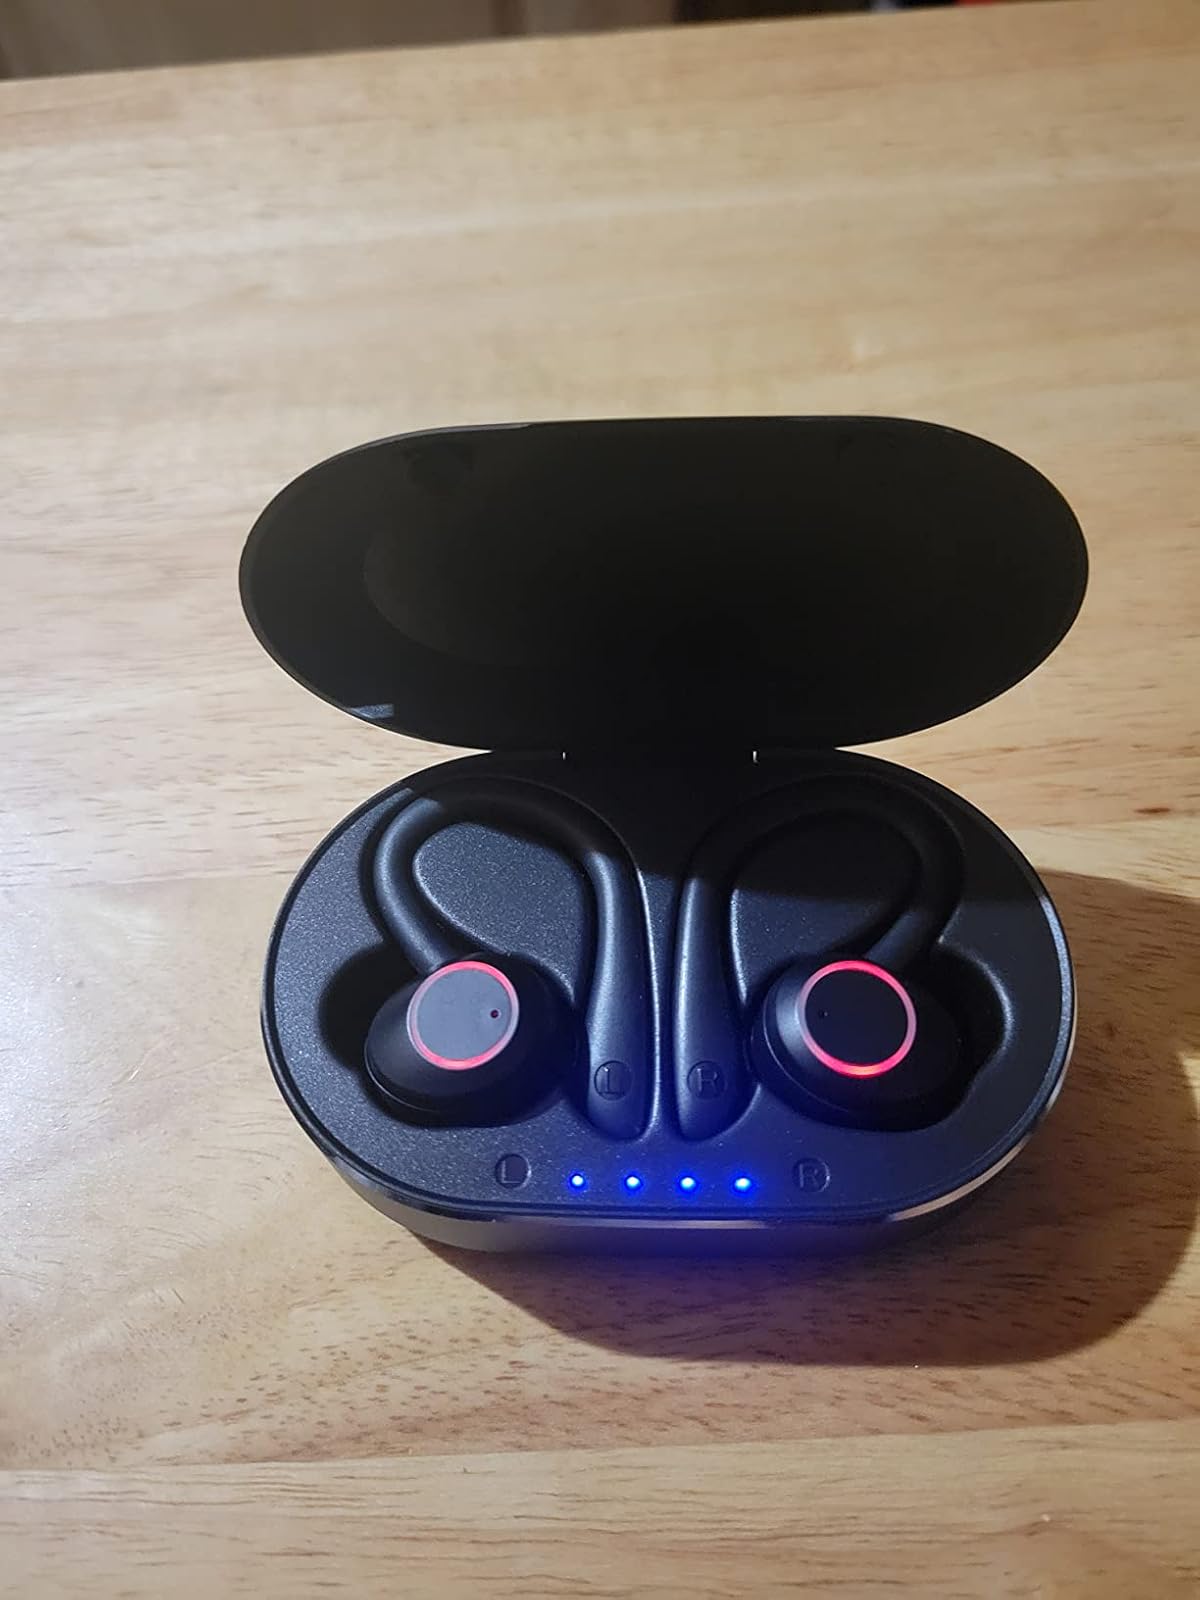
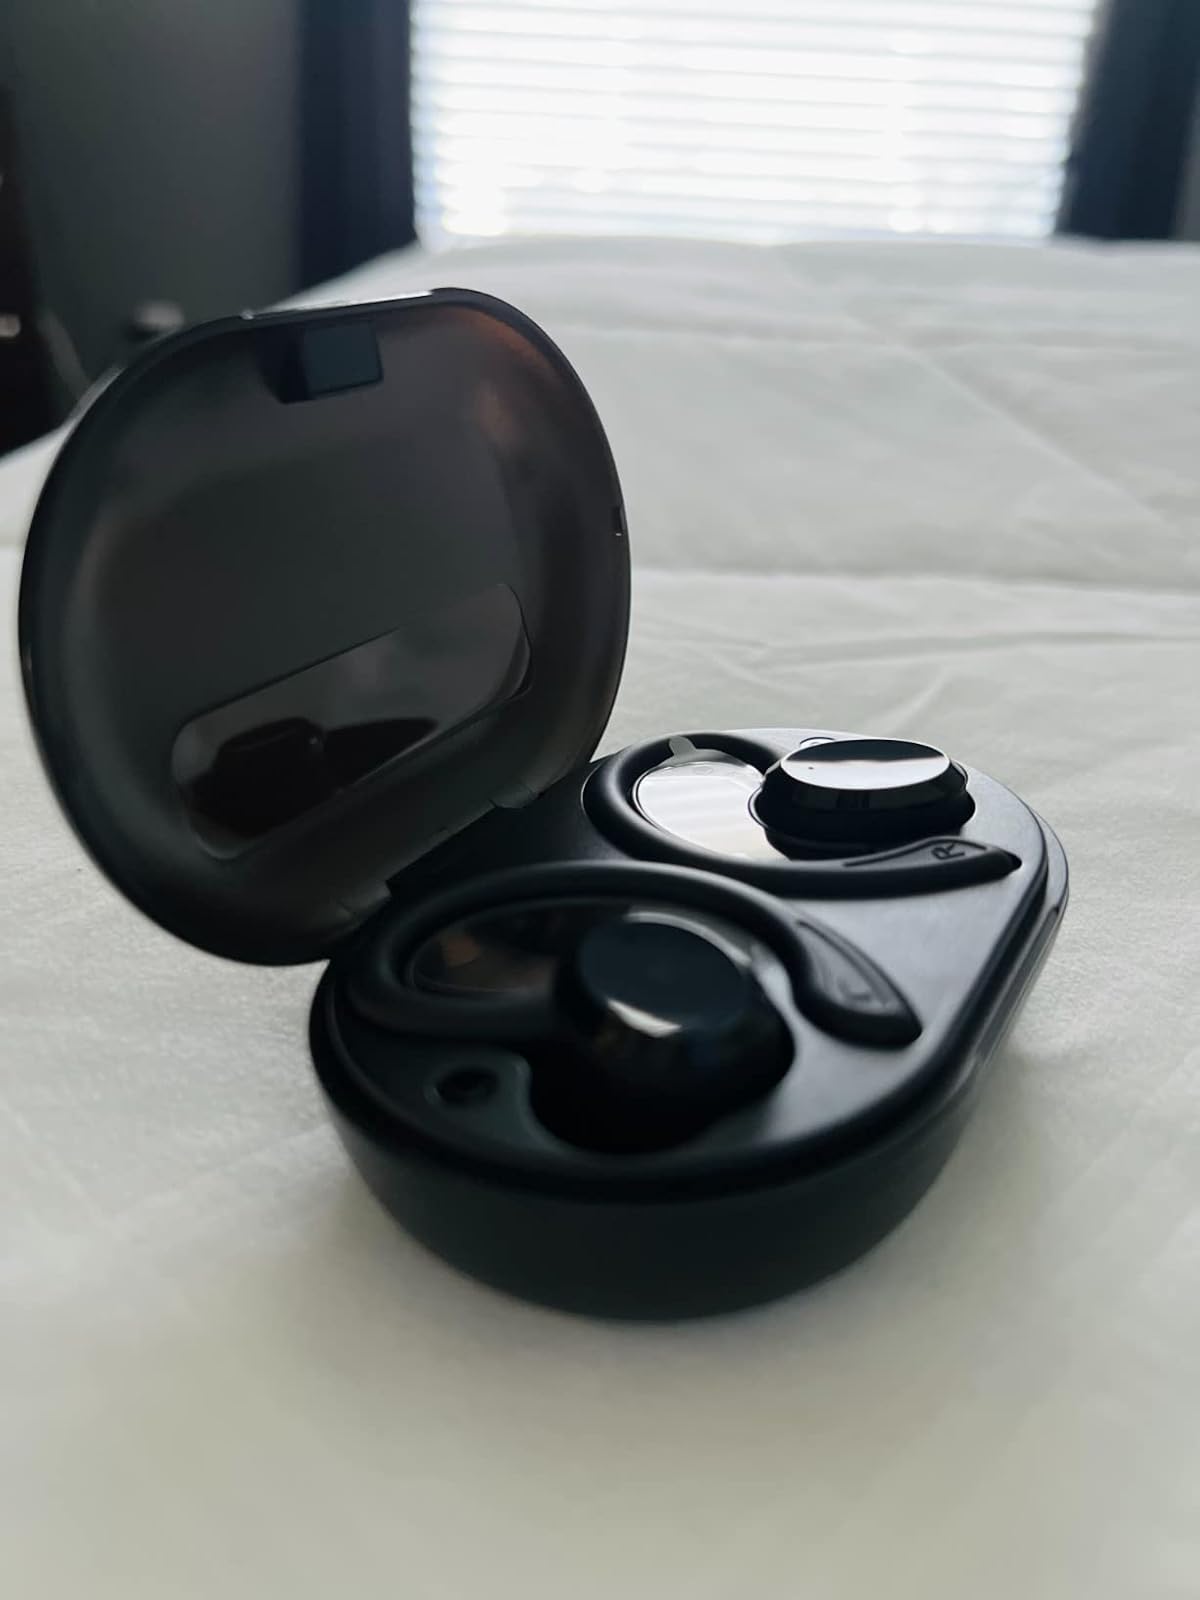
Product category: earbuds
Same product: no